Julius and Harriet Bull House

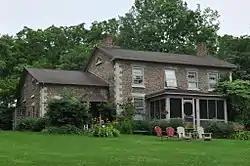

Julius and Harriet Bull House, also known as Ferry Farm, is a historic home located at Seneca Falls in Seneca County, New York. The house is a four bay wide, two story cobblestone house. It was built in 1830 and the facade is constructed of variously sized and colored field cobbles. The house is among the approximately 18 surviving cobblestone buildings in Seneca County. The house is believed to have been used as a stop on the Underground Railroad. Also on the property is a contributing carriage barn / workshop.